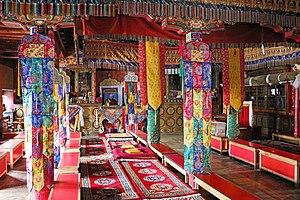
Monastère de Lamayuru, Ladakh, Inde
Yung Drung Tharpa Ling, appelé aujourd'hui Lamayuru, est le plus ancien monastère tibétain du Ladakh appartenant aujourd'hui à la lignée Drikung de l'ordre Kagyupa. Il est situé à 127 km à l'ouest de Leh, la capitale du Ladakh, dans le district de Kargil sur la route de Srinagar - Kargil - Leh, à une altitude de 3 510 m.